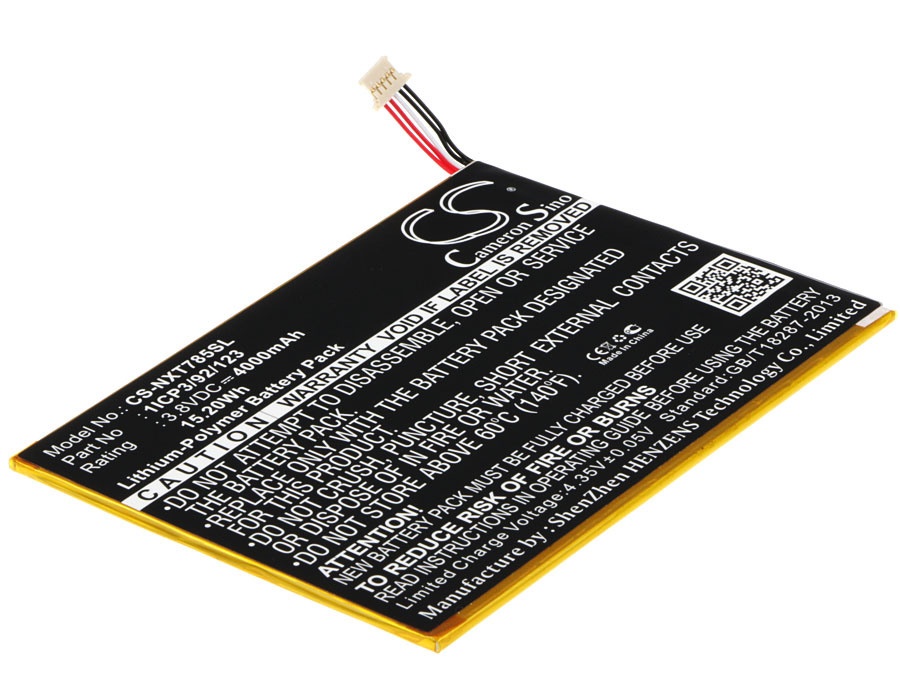
4000mAh Battery - CS-NXT785SL / Li-Polymer / Volts: 3.8
Details: [Fit Model] Nextbook NX785QC16G, NX785QC8G [Part Number] Nextbook 1ICP3/92/123
Brand: CS Battery
Category: Electronics > Electronics Accessories > Power > Batteries > E-Book Reader Batteries